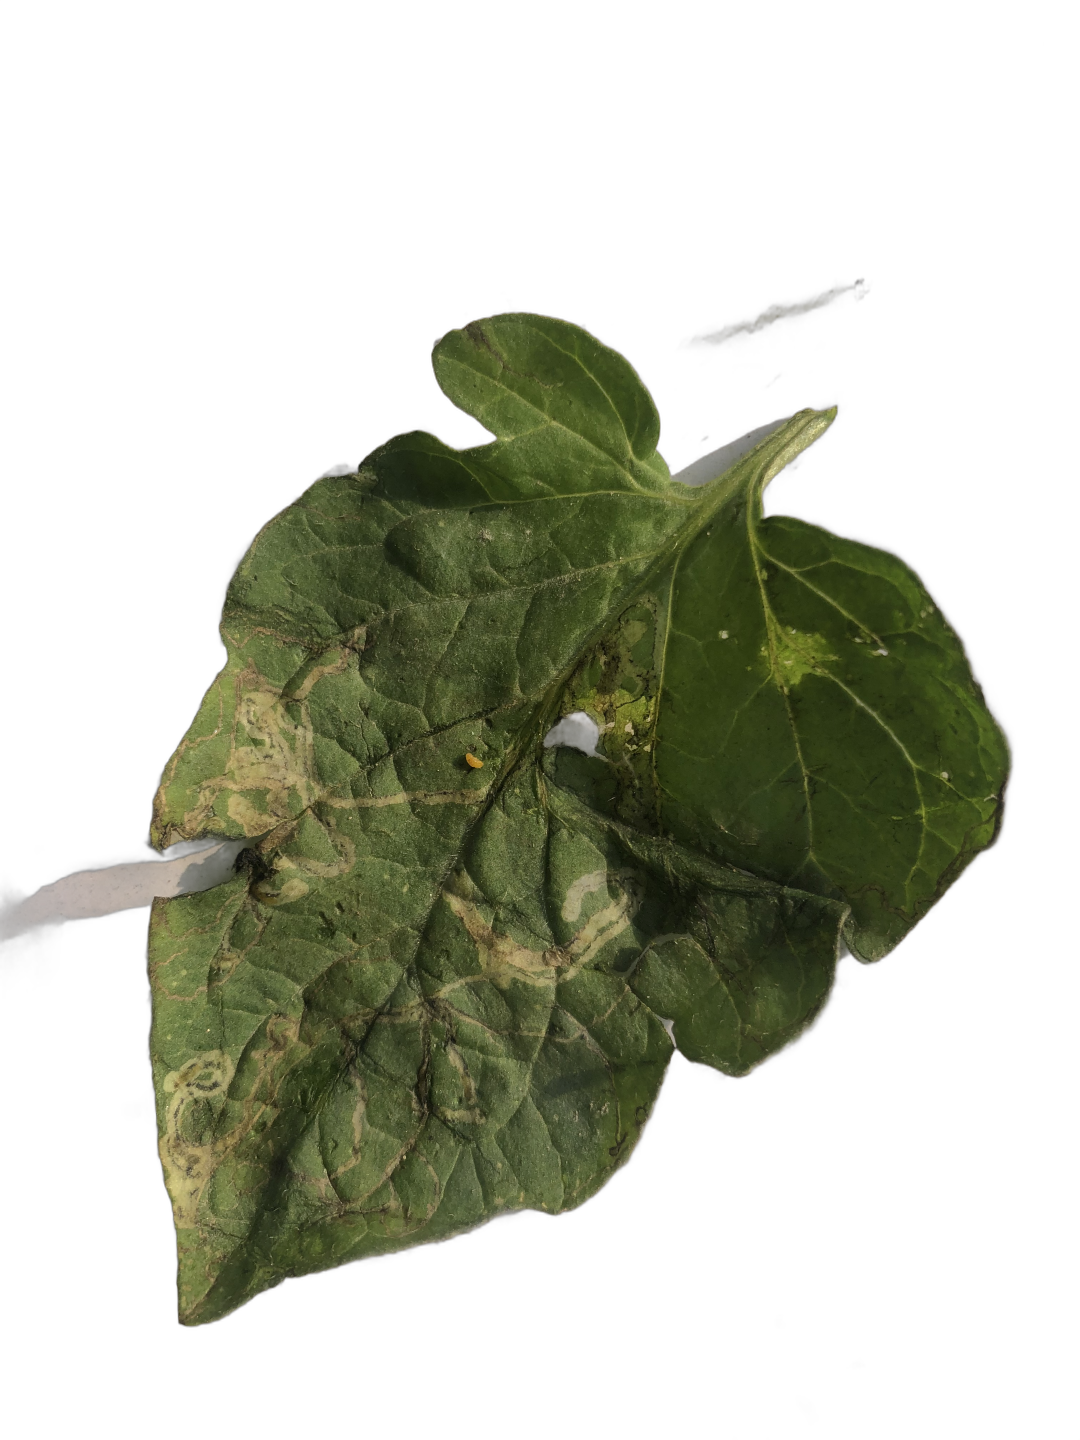
Crop: Tomato
Label: White_spot